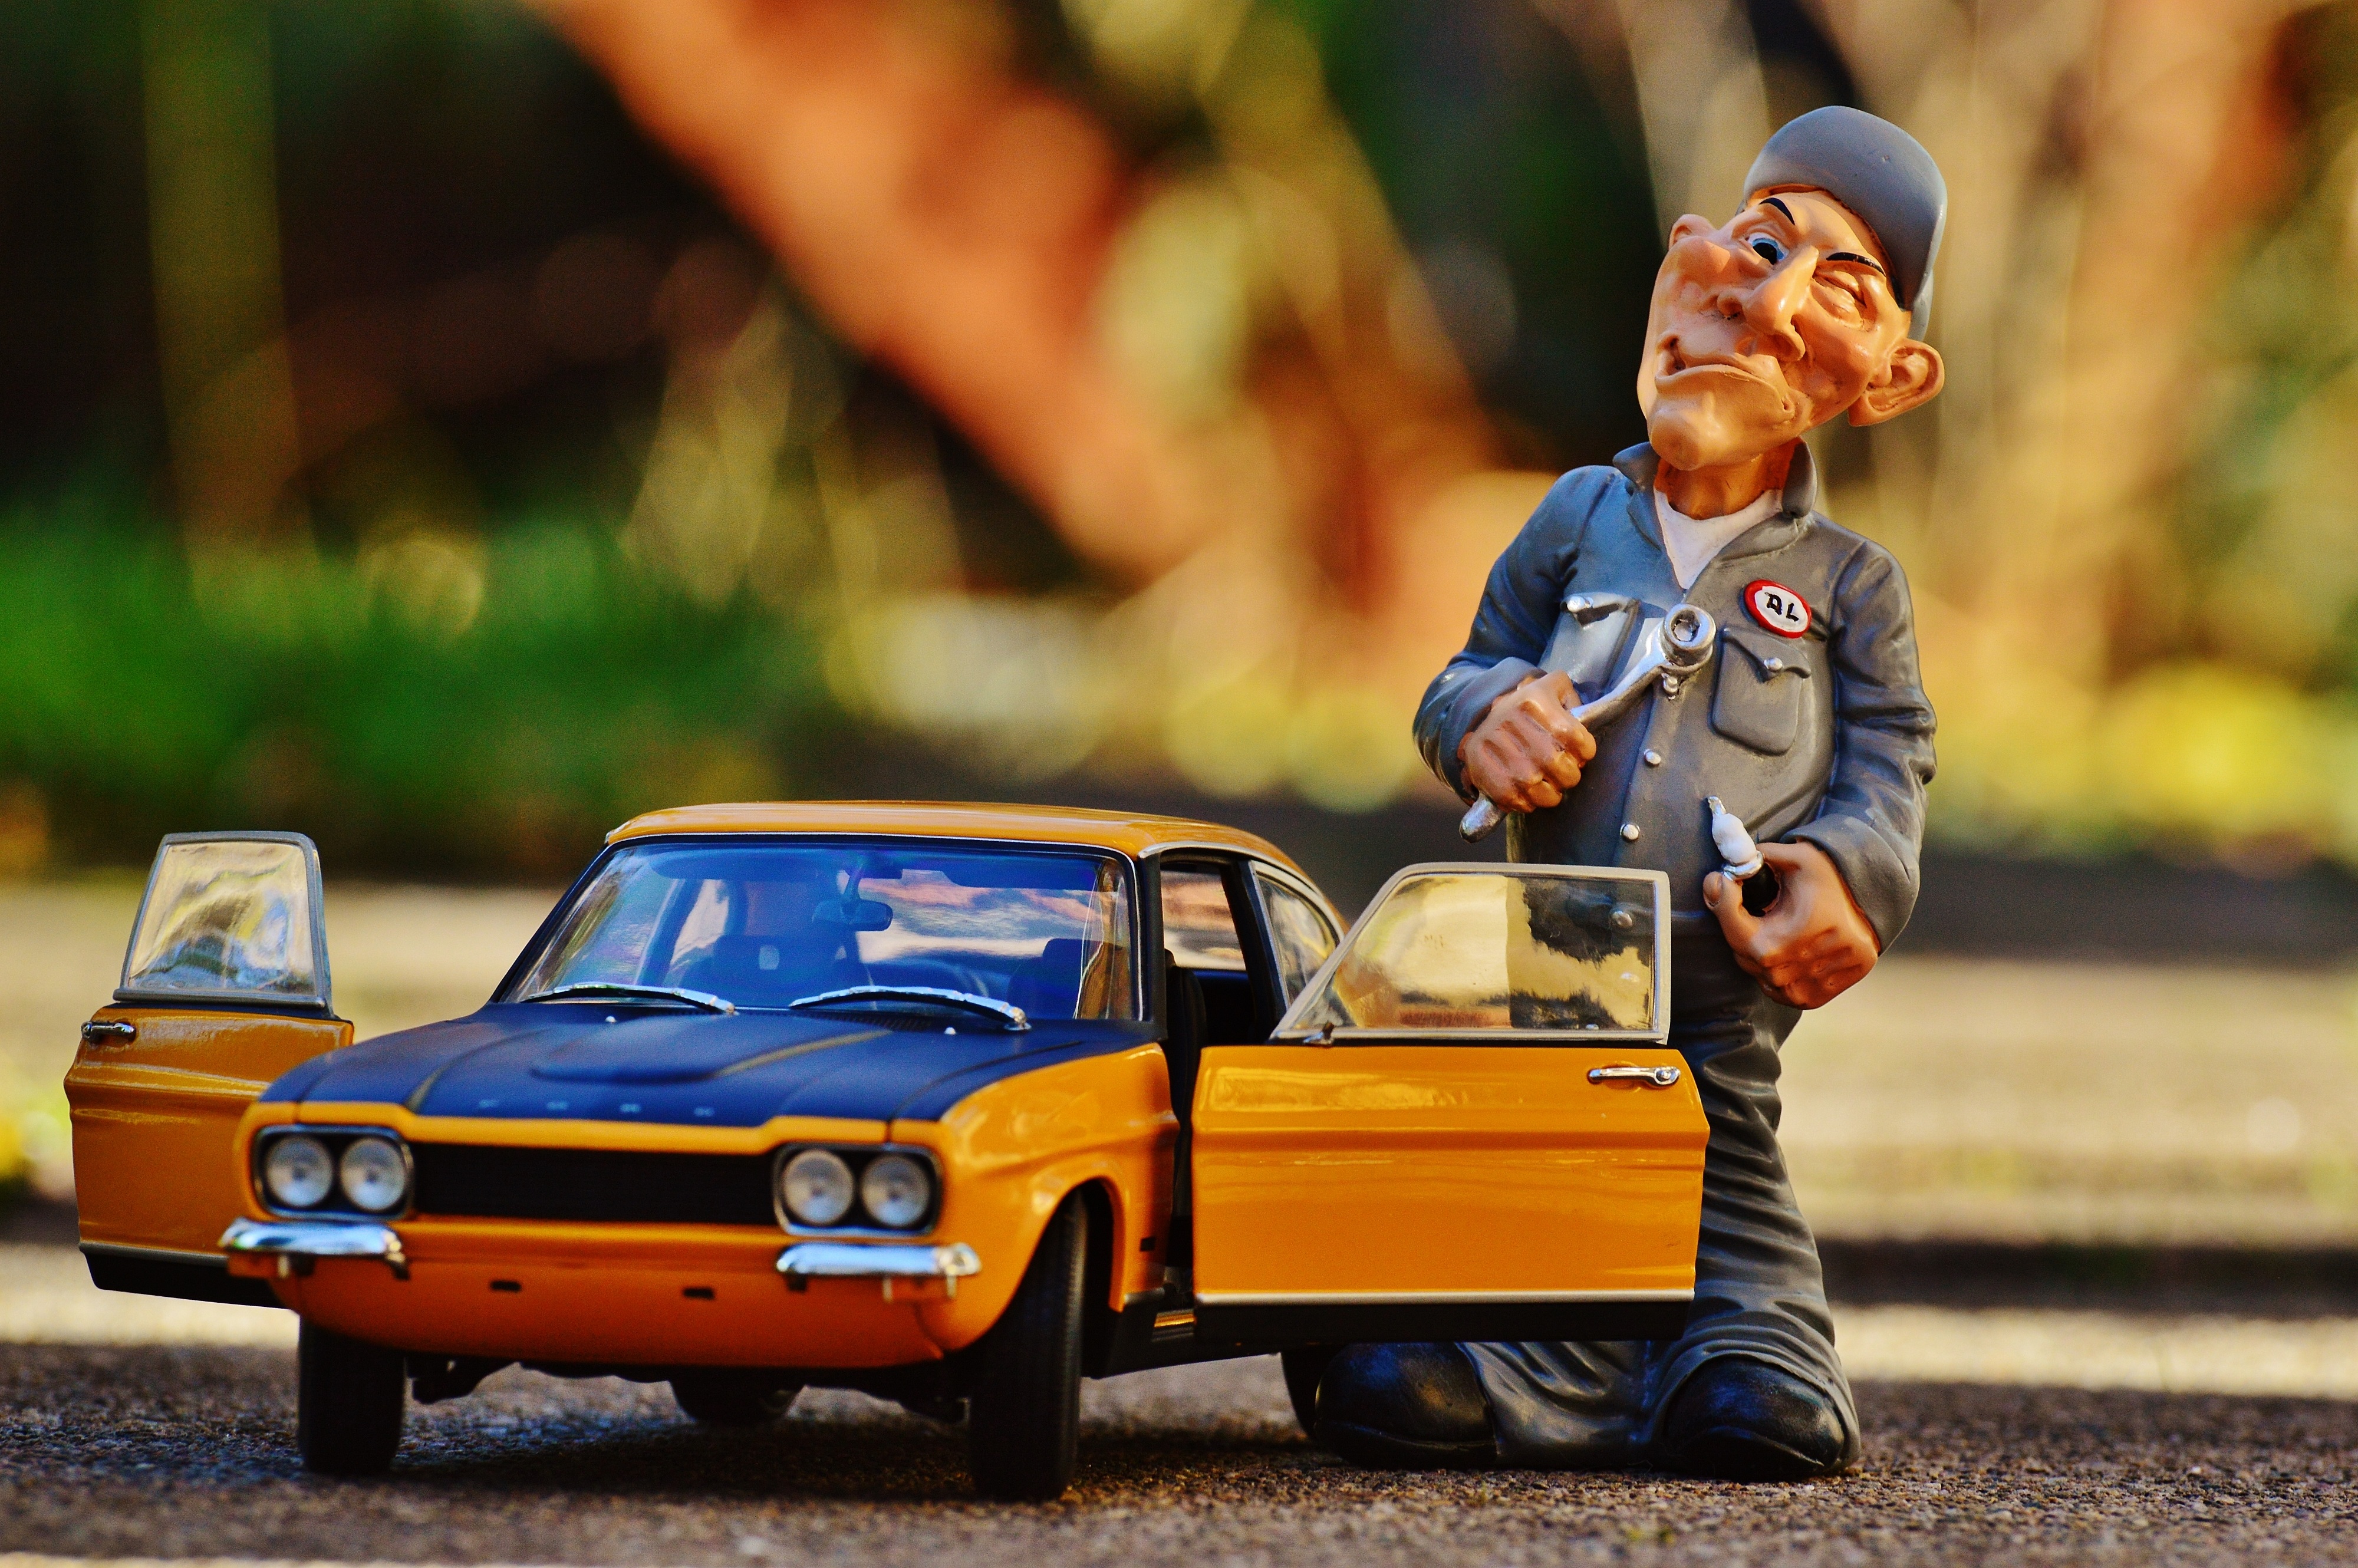
car, model, vehicle, auto, automotive, hood, fun, ford, racing, motor, funny, oldtimer, classic, motorsport, mechanic, screenshot, capri, model car, auto racing, automobile make, stock car racing, dirt track racing